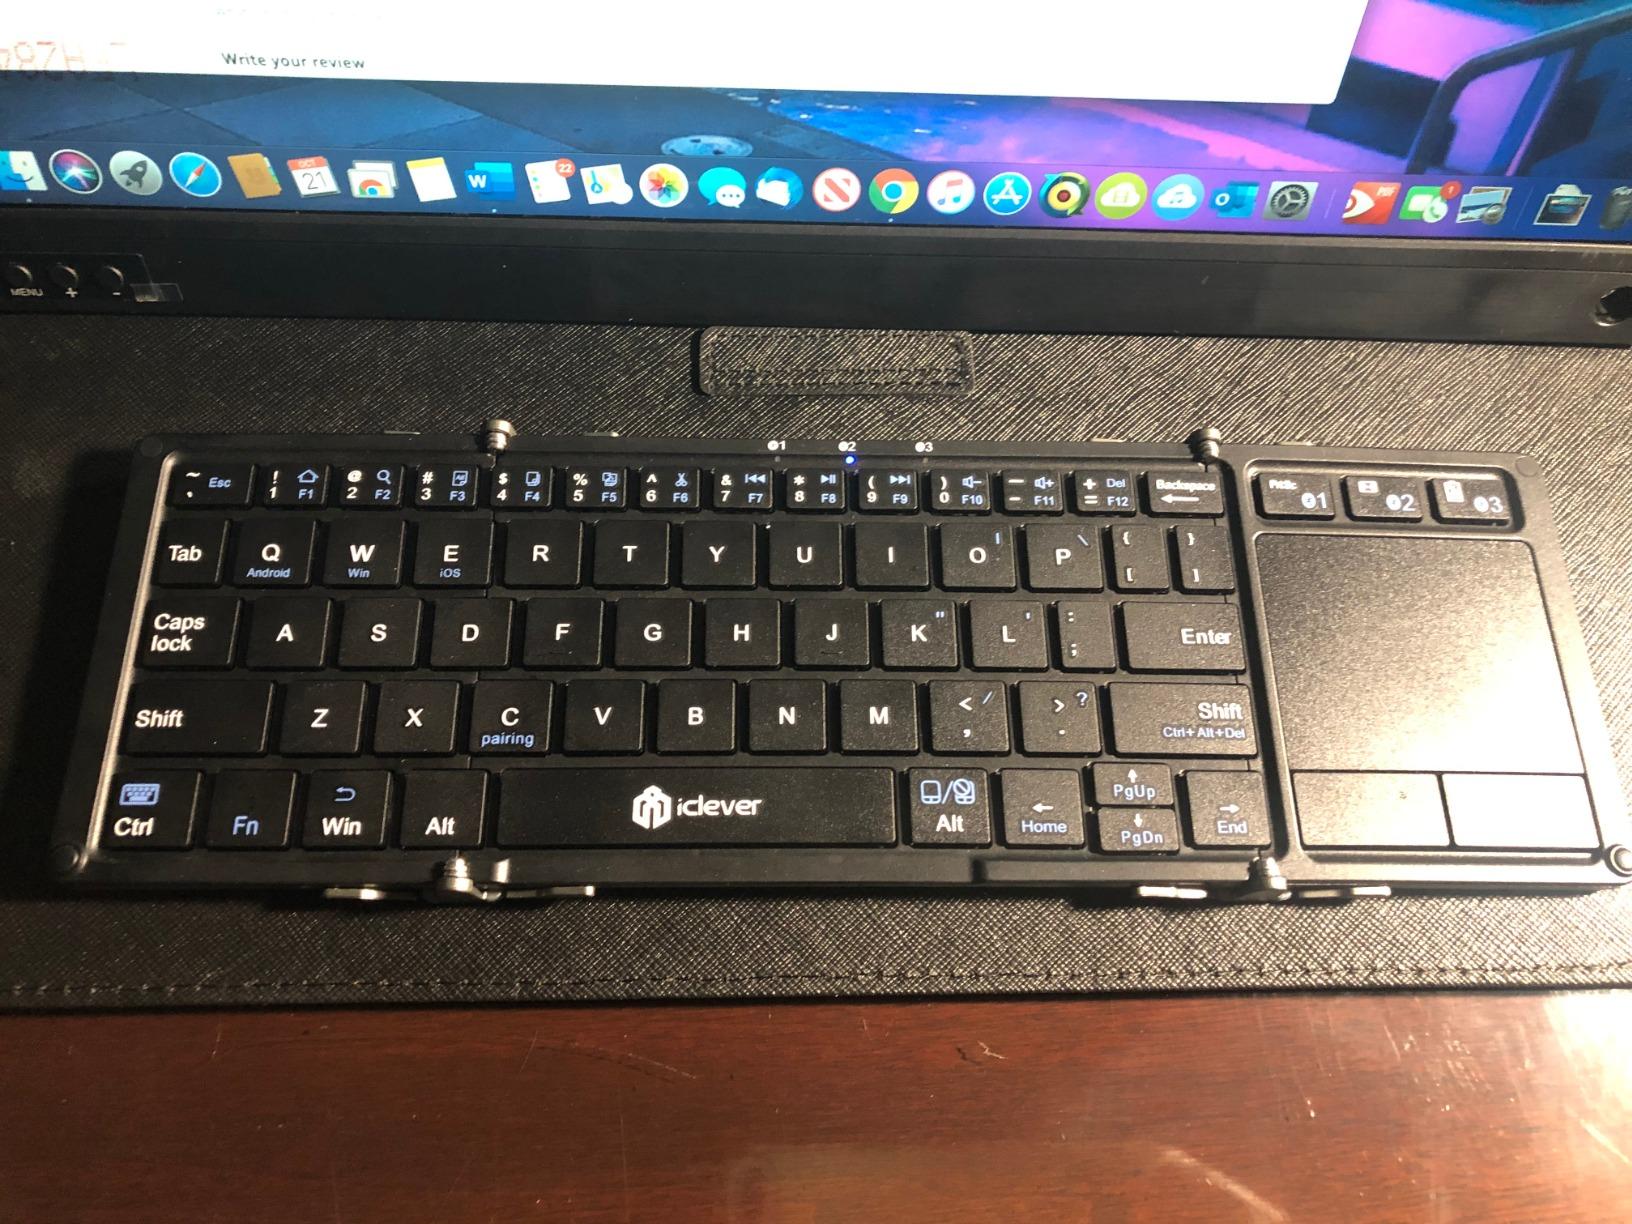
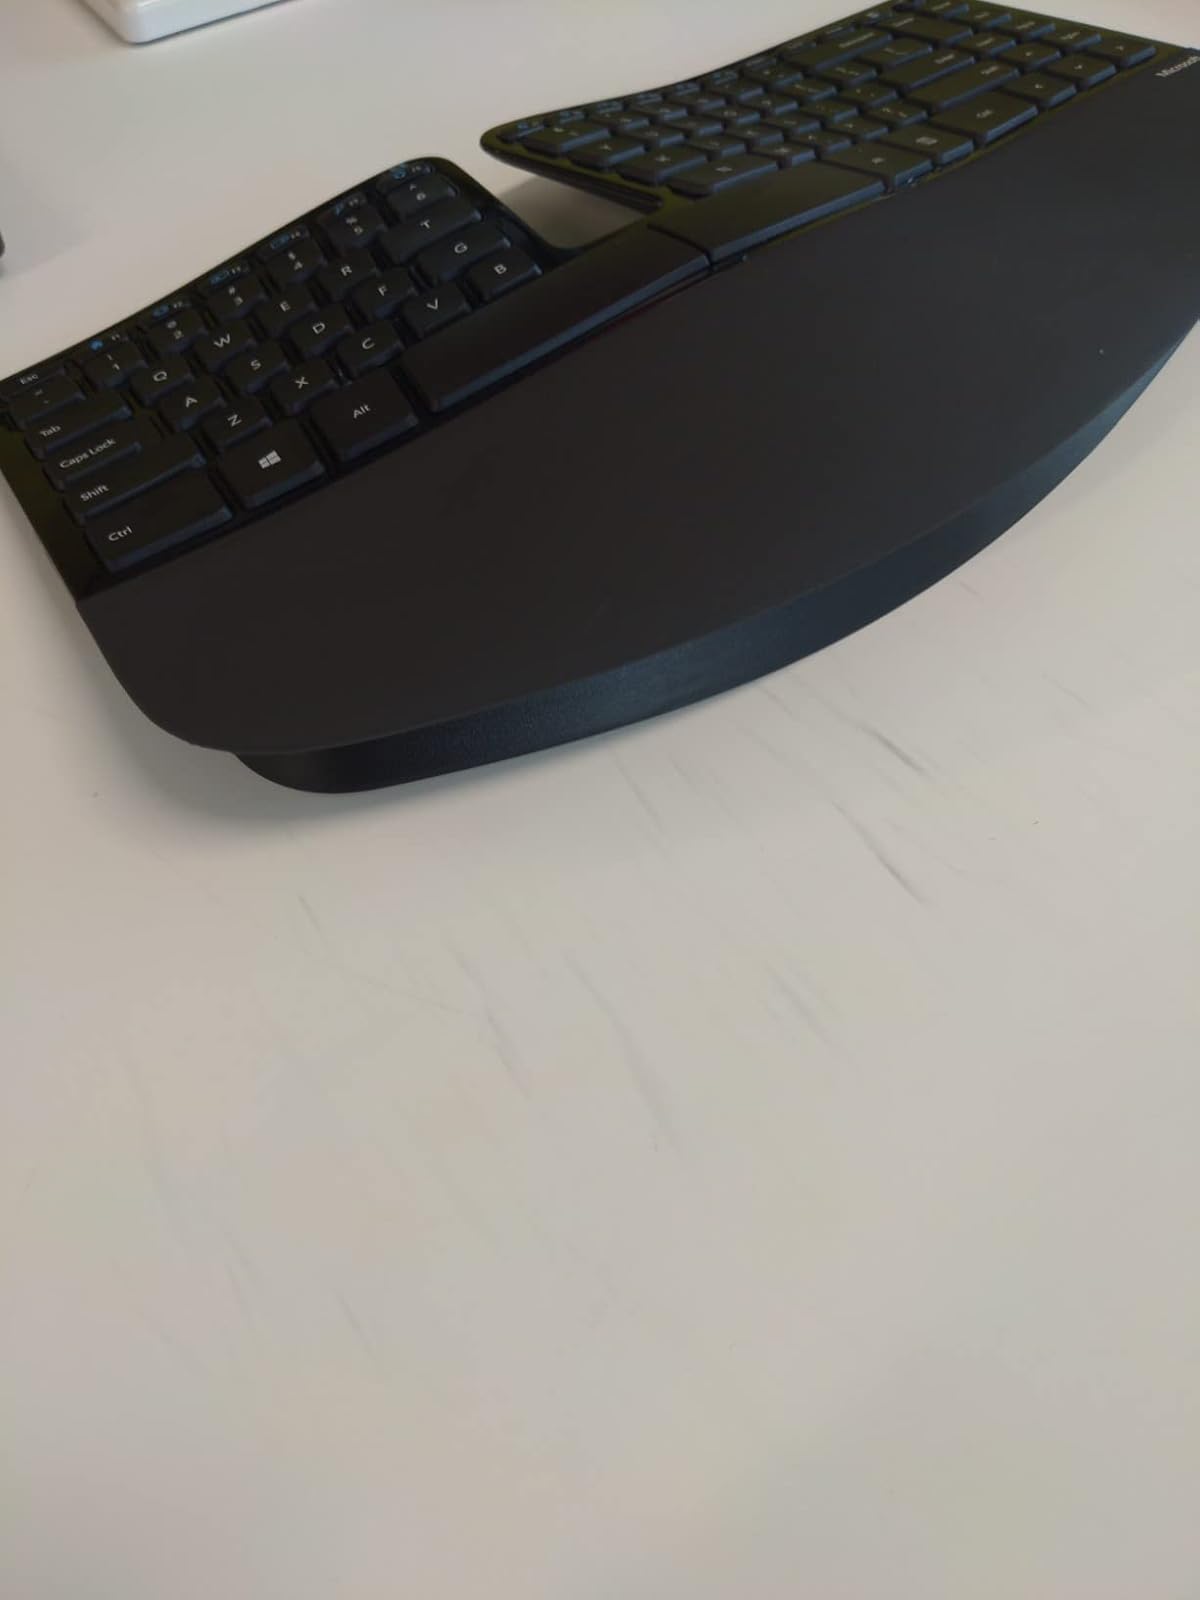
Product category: keyboard
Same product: no